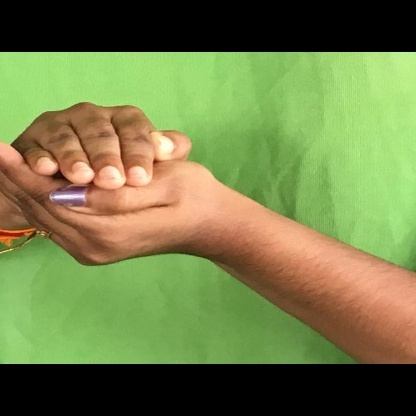
Mudra: Samputa